Answer in natural language. How many Doorways are visible in the scene? Choose between the following options: 2, 4, 3, 0 or 1
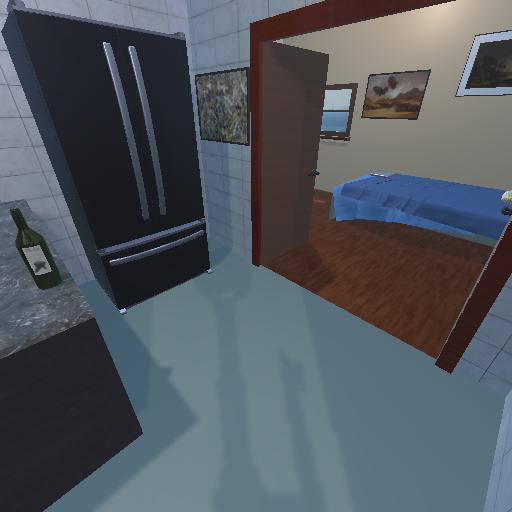
<answer>1</answer>